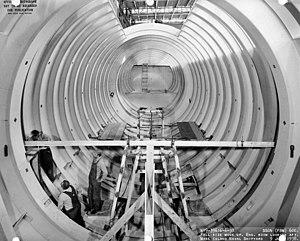
Le S5W Reactor est un réacteur nucléaire conçu par Westinghouse Electric et utilisé par l’United States Navy pour fournir de l’électricité ainsi que la propulsion sur les sous-marins des classes Skypjack, George Washington, Ethan Allen, Thresher/Permit, Lafayette, James Madison, Benjamin Franklin et Sturgeon ainsi que sur deux autres bâtiments, les USS Parche et USS Glenard P. Lipscomb, soit un total de 100 unités de combat, ce qui en fait le réacteur le plus utilisé par l'US Navy.